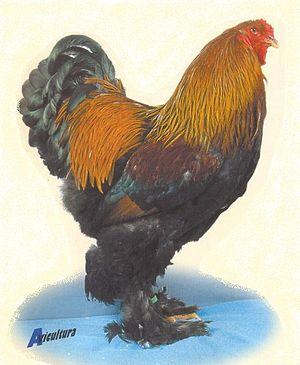
La brahma est une race de grosse poule domestique créée aux États-Unis.
Cette liste des races de poules américaines n'est pas exhaustive. Elle recense essentiellement les races rencontrées en Europe.